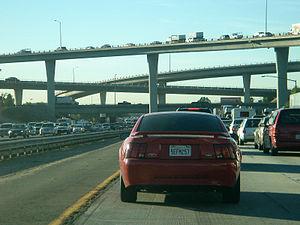
L'interstate 215 est une autoroute inter-États longue de 54.7 miles dans l'État de Californie aux États-Unis. Elle traverse les villes de Riverside et de San Bernardino.